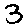
Label: 3